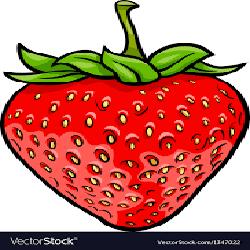
Label: Strawberry